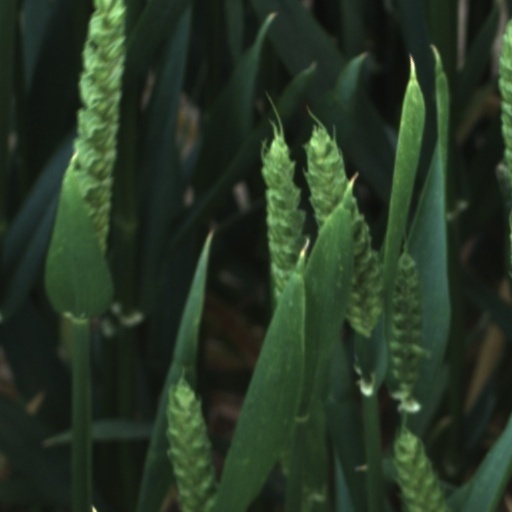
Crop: wheat